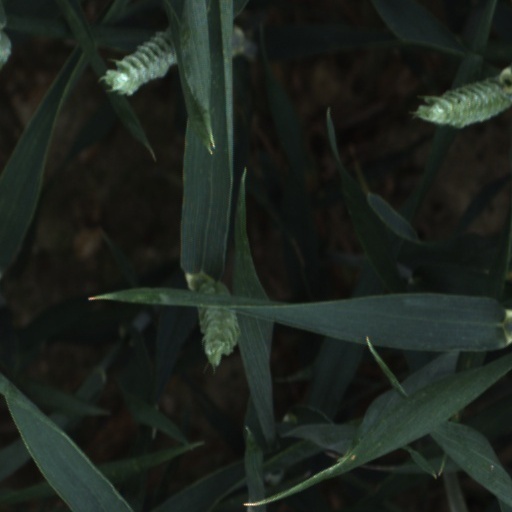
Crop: wheat